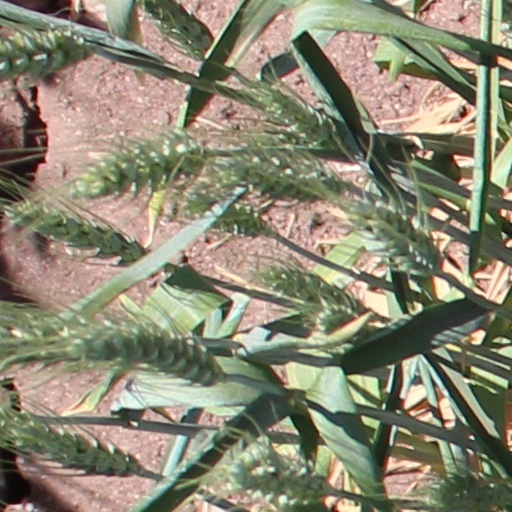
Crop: wheat